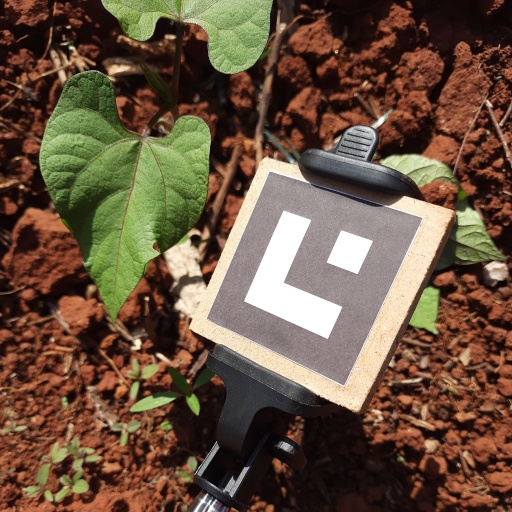
Observations: wavy surface, no eating holes, under sunlight